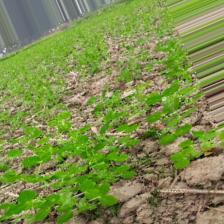
Label: Normal